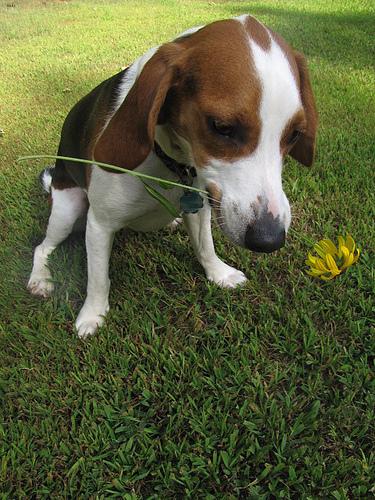
Breed: beagle